Tom Sturridge

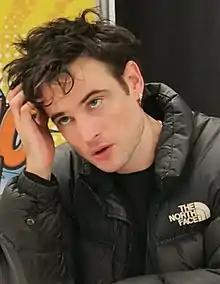
Sturridge at the 2022 German Comic Con

Thomas Sidney Jerome Sturridge (born 5 December 1985) is an English actor. His early films include "Being Julia" (2004), "Like Minds" (2006), and "The Boat That Rocked" (2009). He was nominated for the Tony Award for Best Actor in a Play for his performances in "Orphans" (2013) and "Sea Wall/A Life" (2019). He was nominated for the Laurence Olivier Award for Best Actor in a Supporting Role in 2016 for his performance in a West End revival of the play "American Buffalo". Sturridge has starred as Dream in the Netflix fantasy series "The Sandman" (2022–2025).